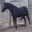
Label: horse